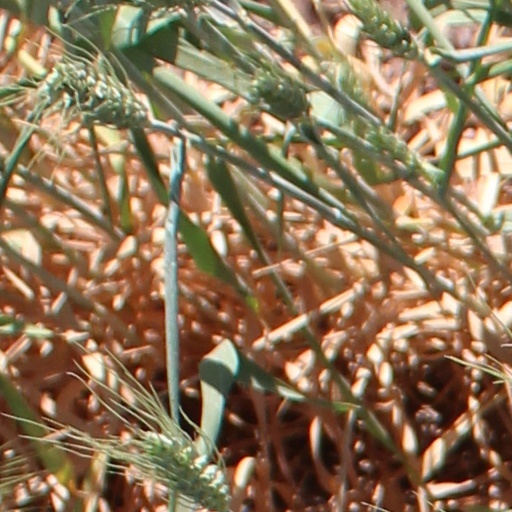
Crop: wheat